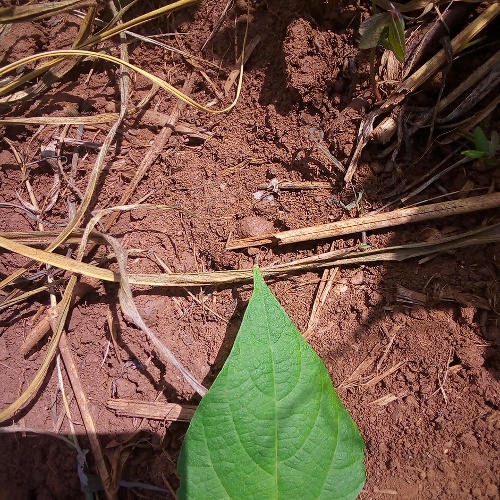
Leaf condition: healthy